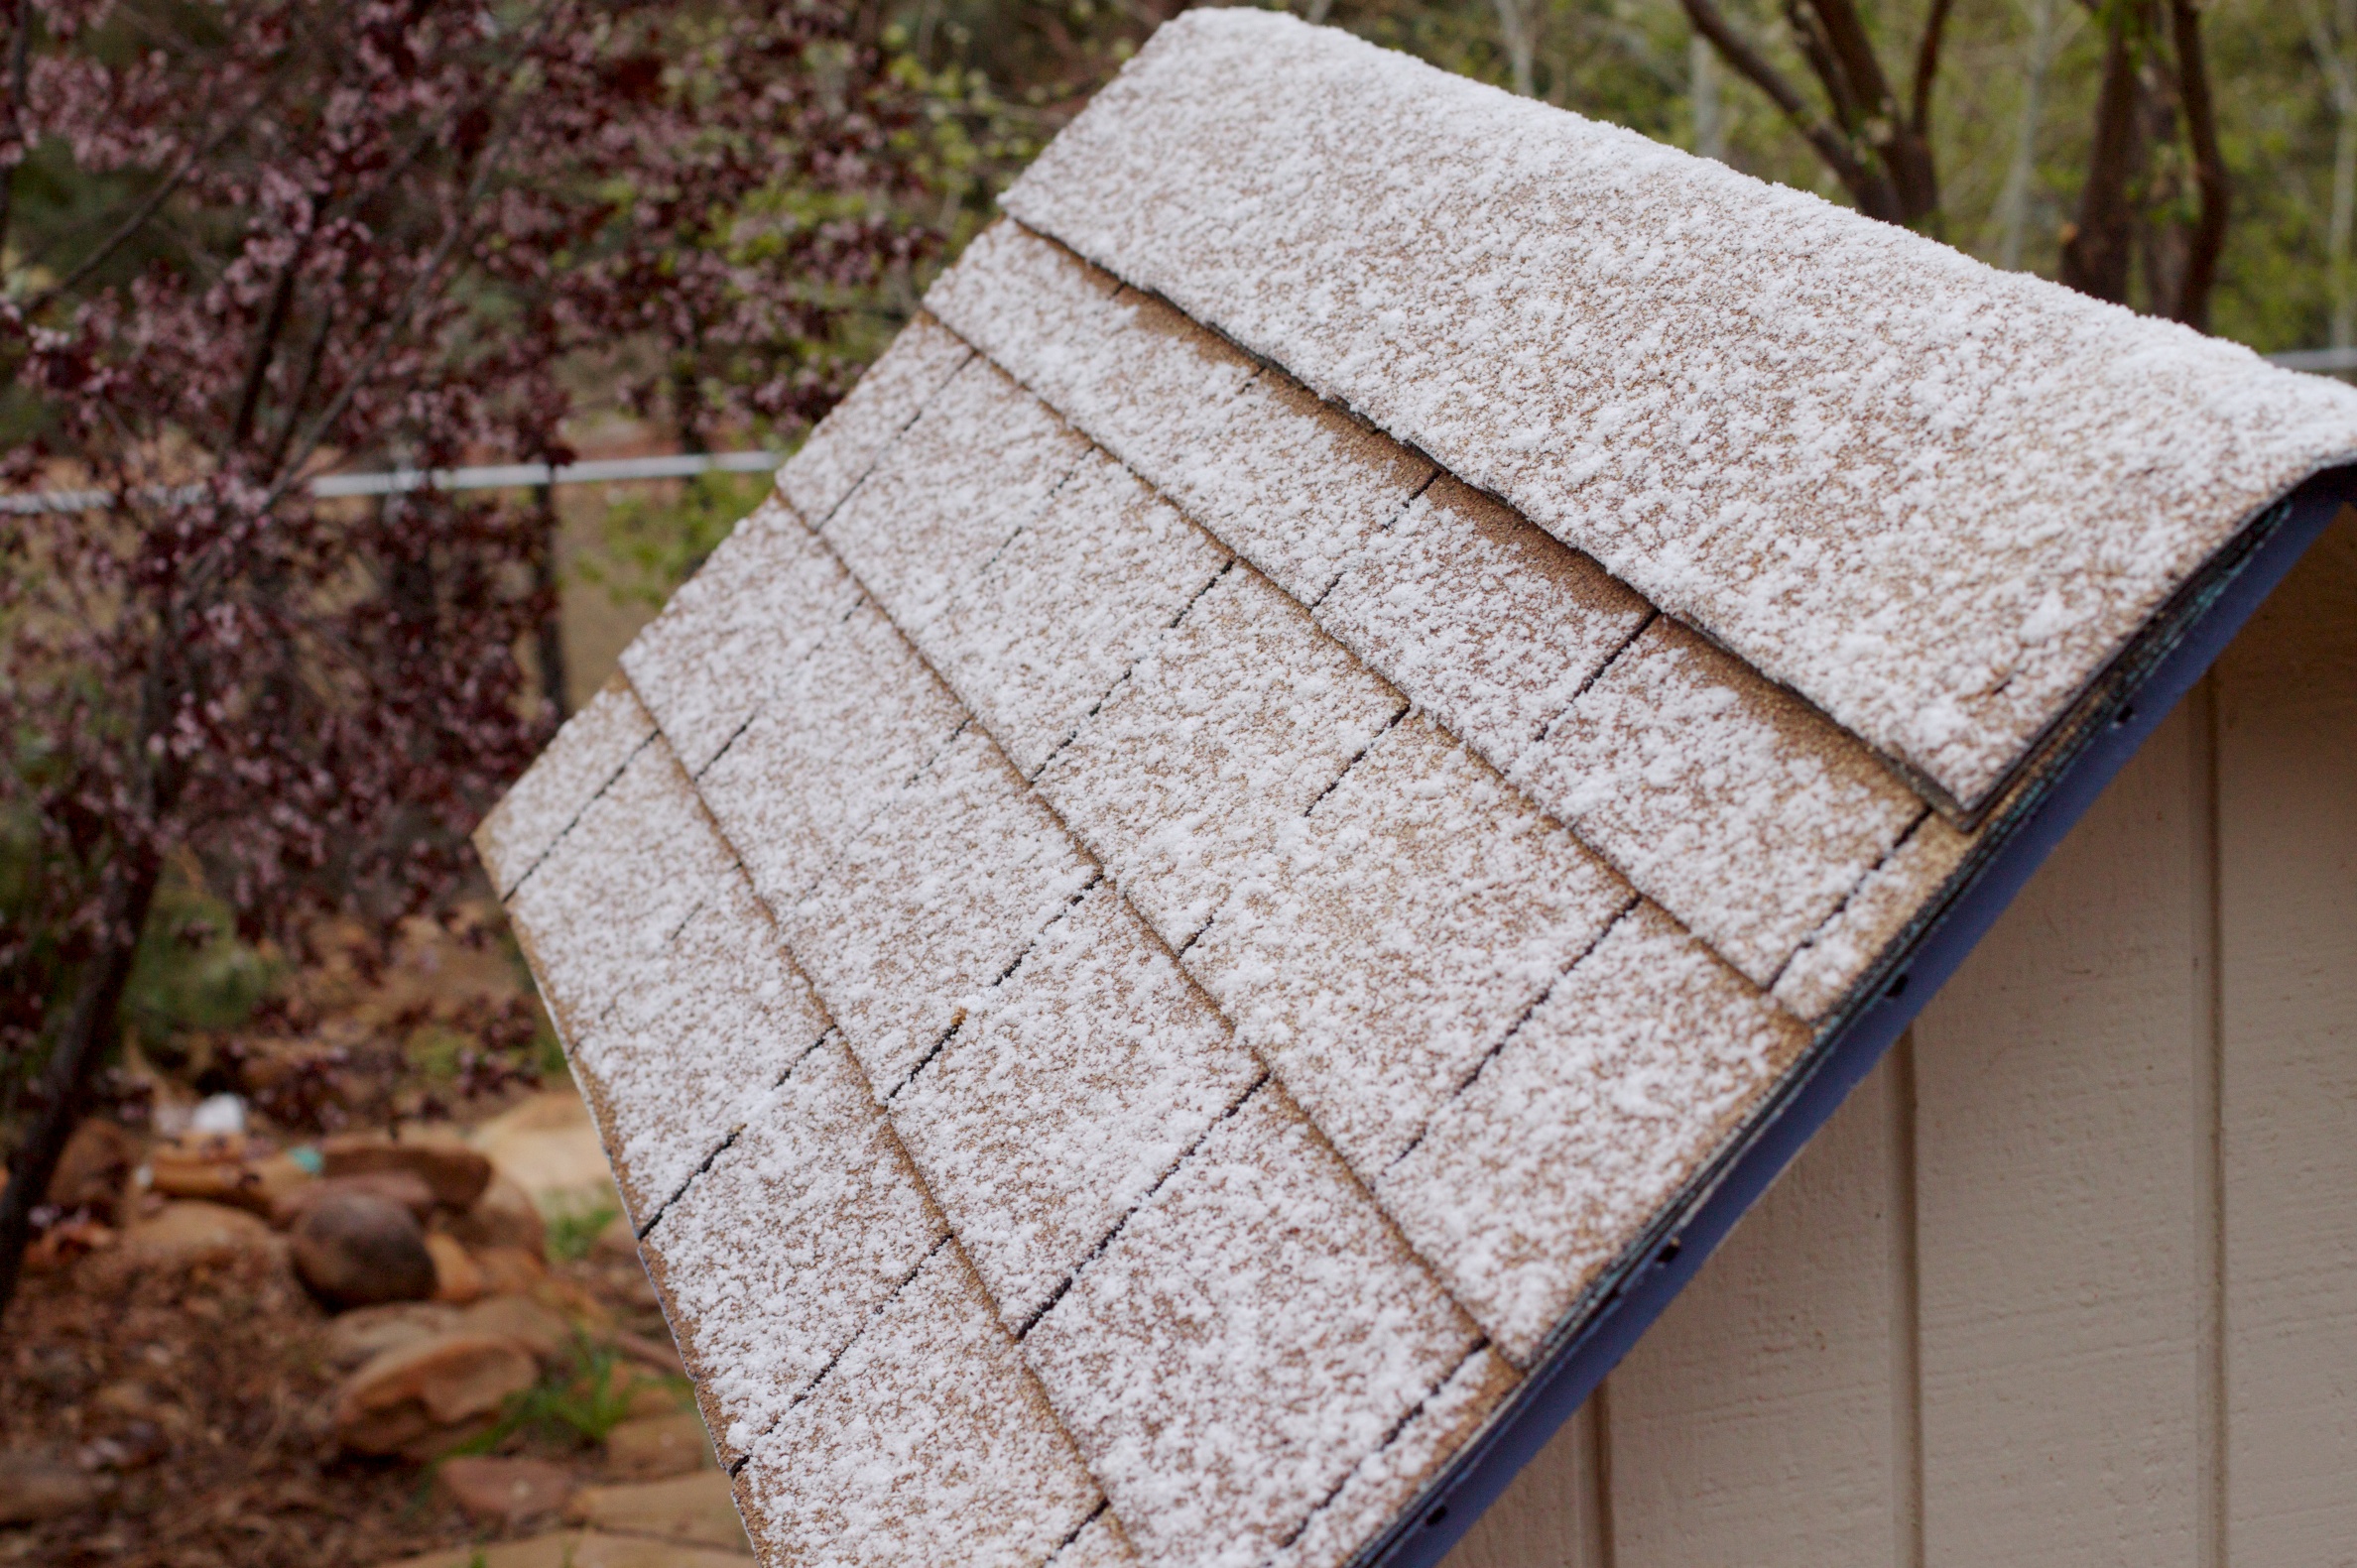
wood, material, art, flooring